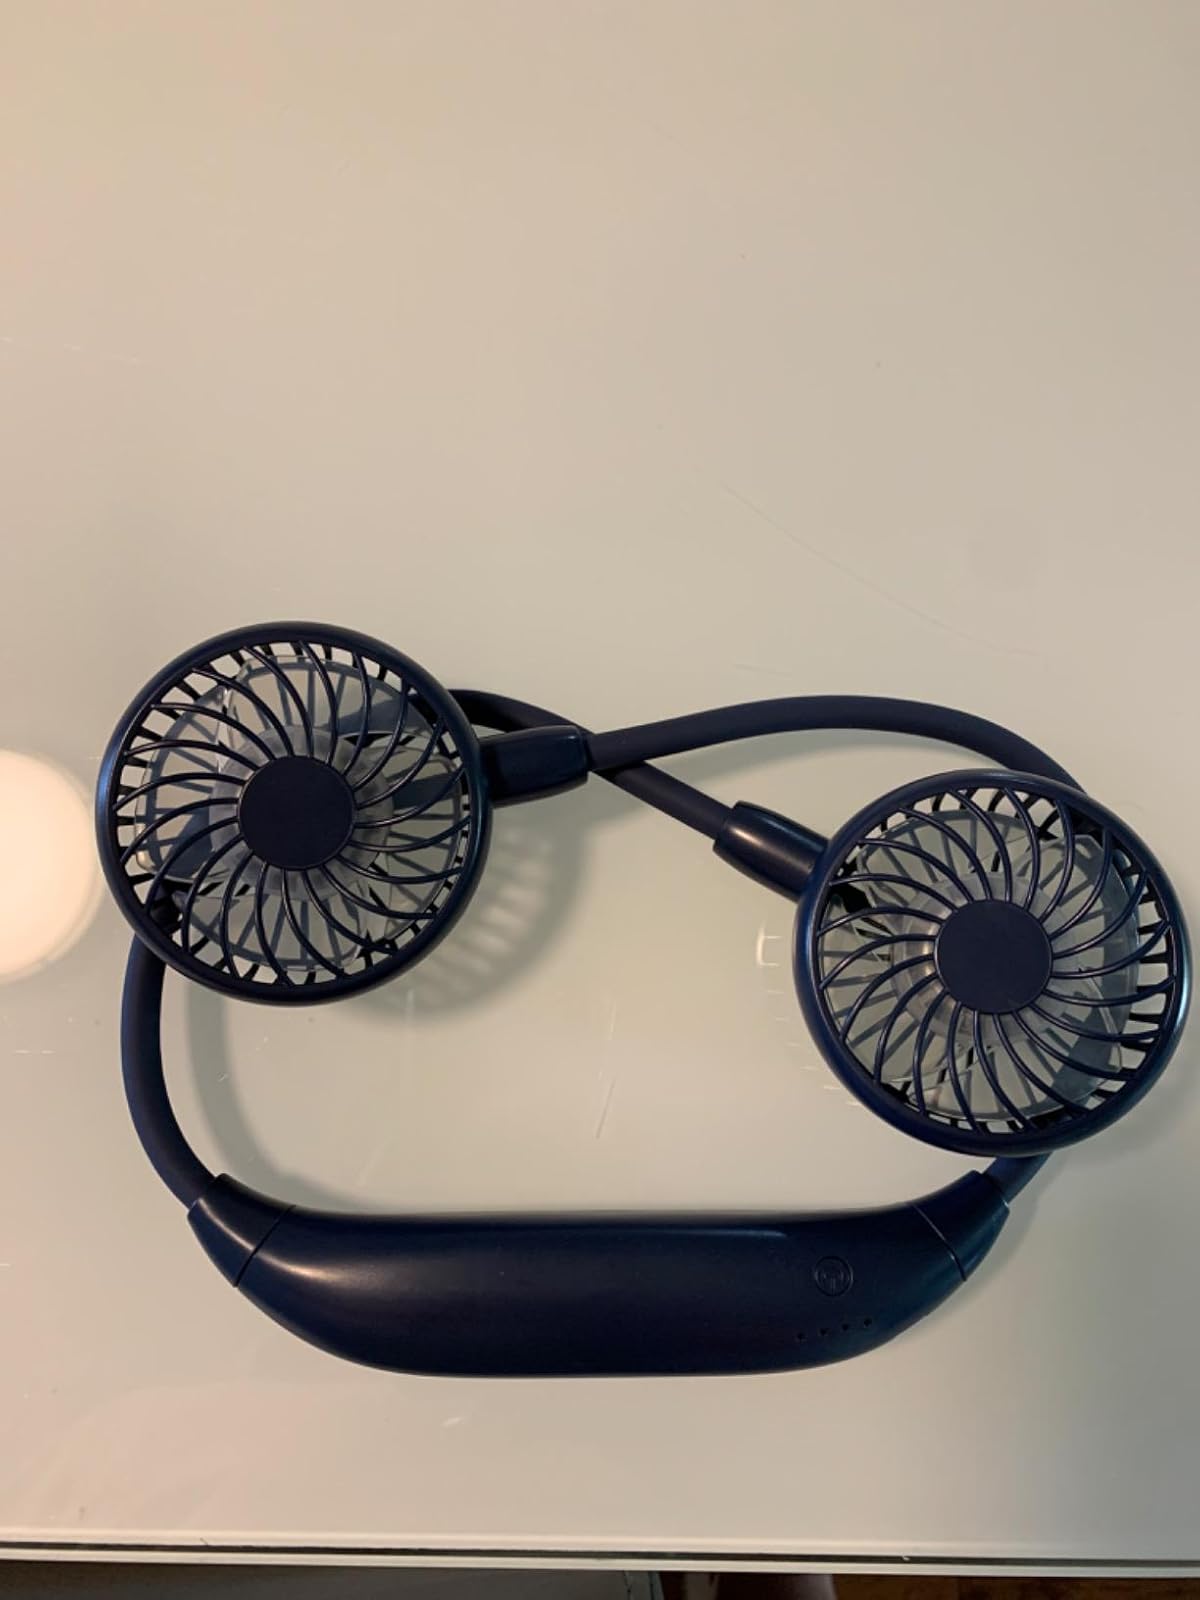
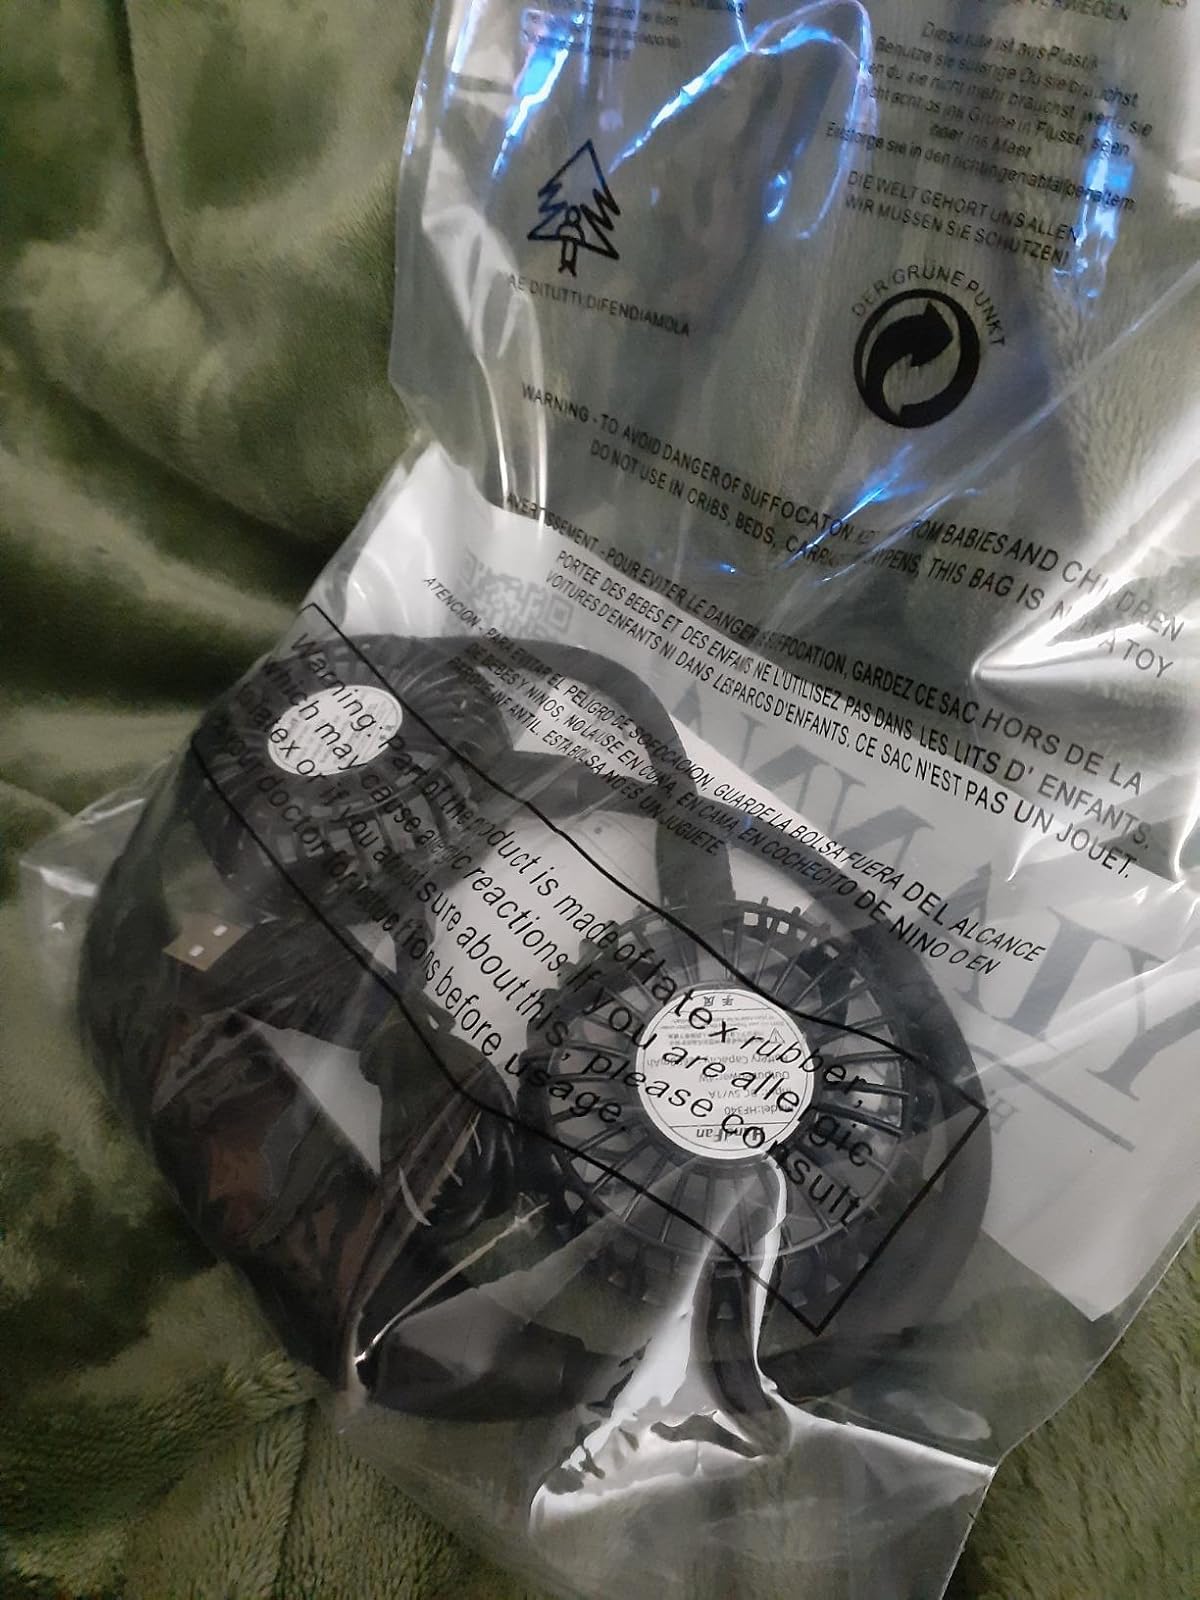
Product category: fan
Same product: no